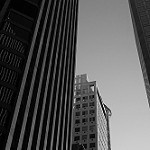
Label: B & W